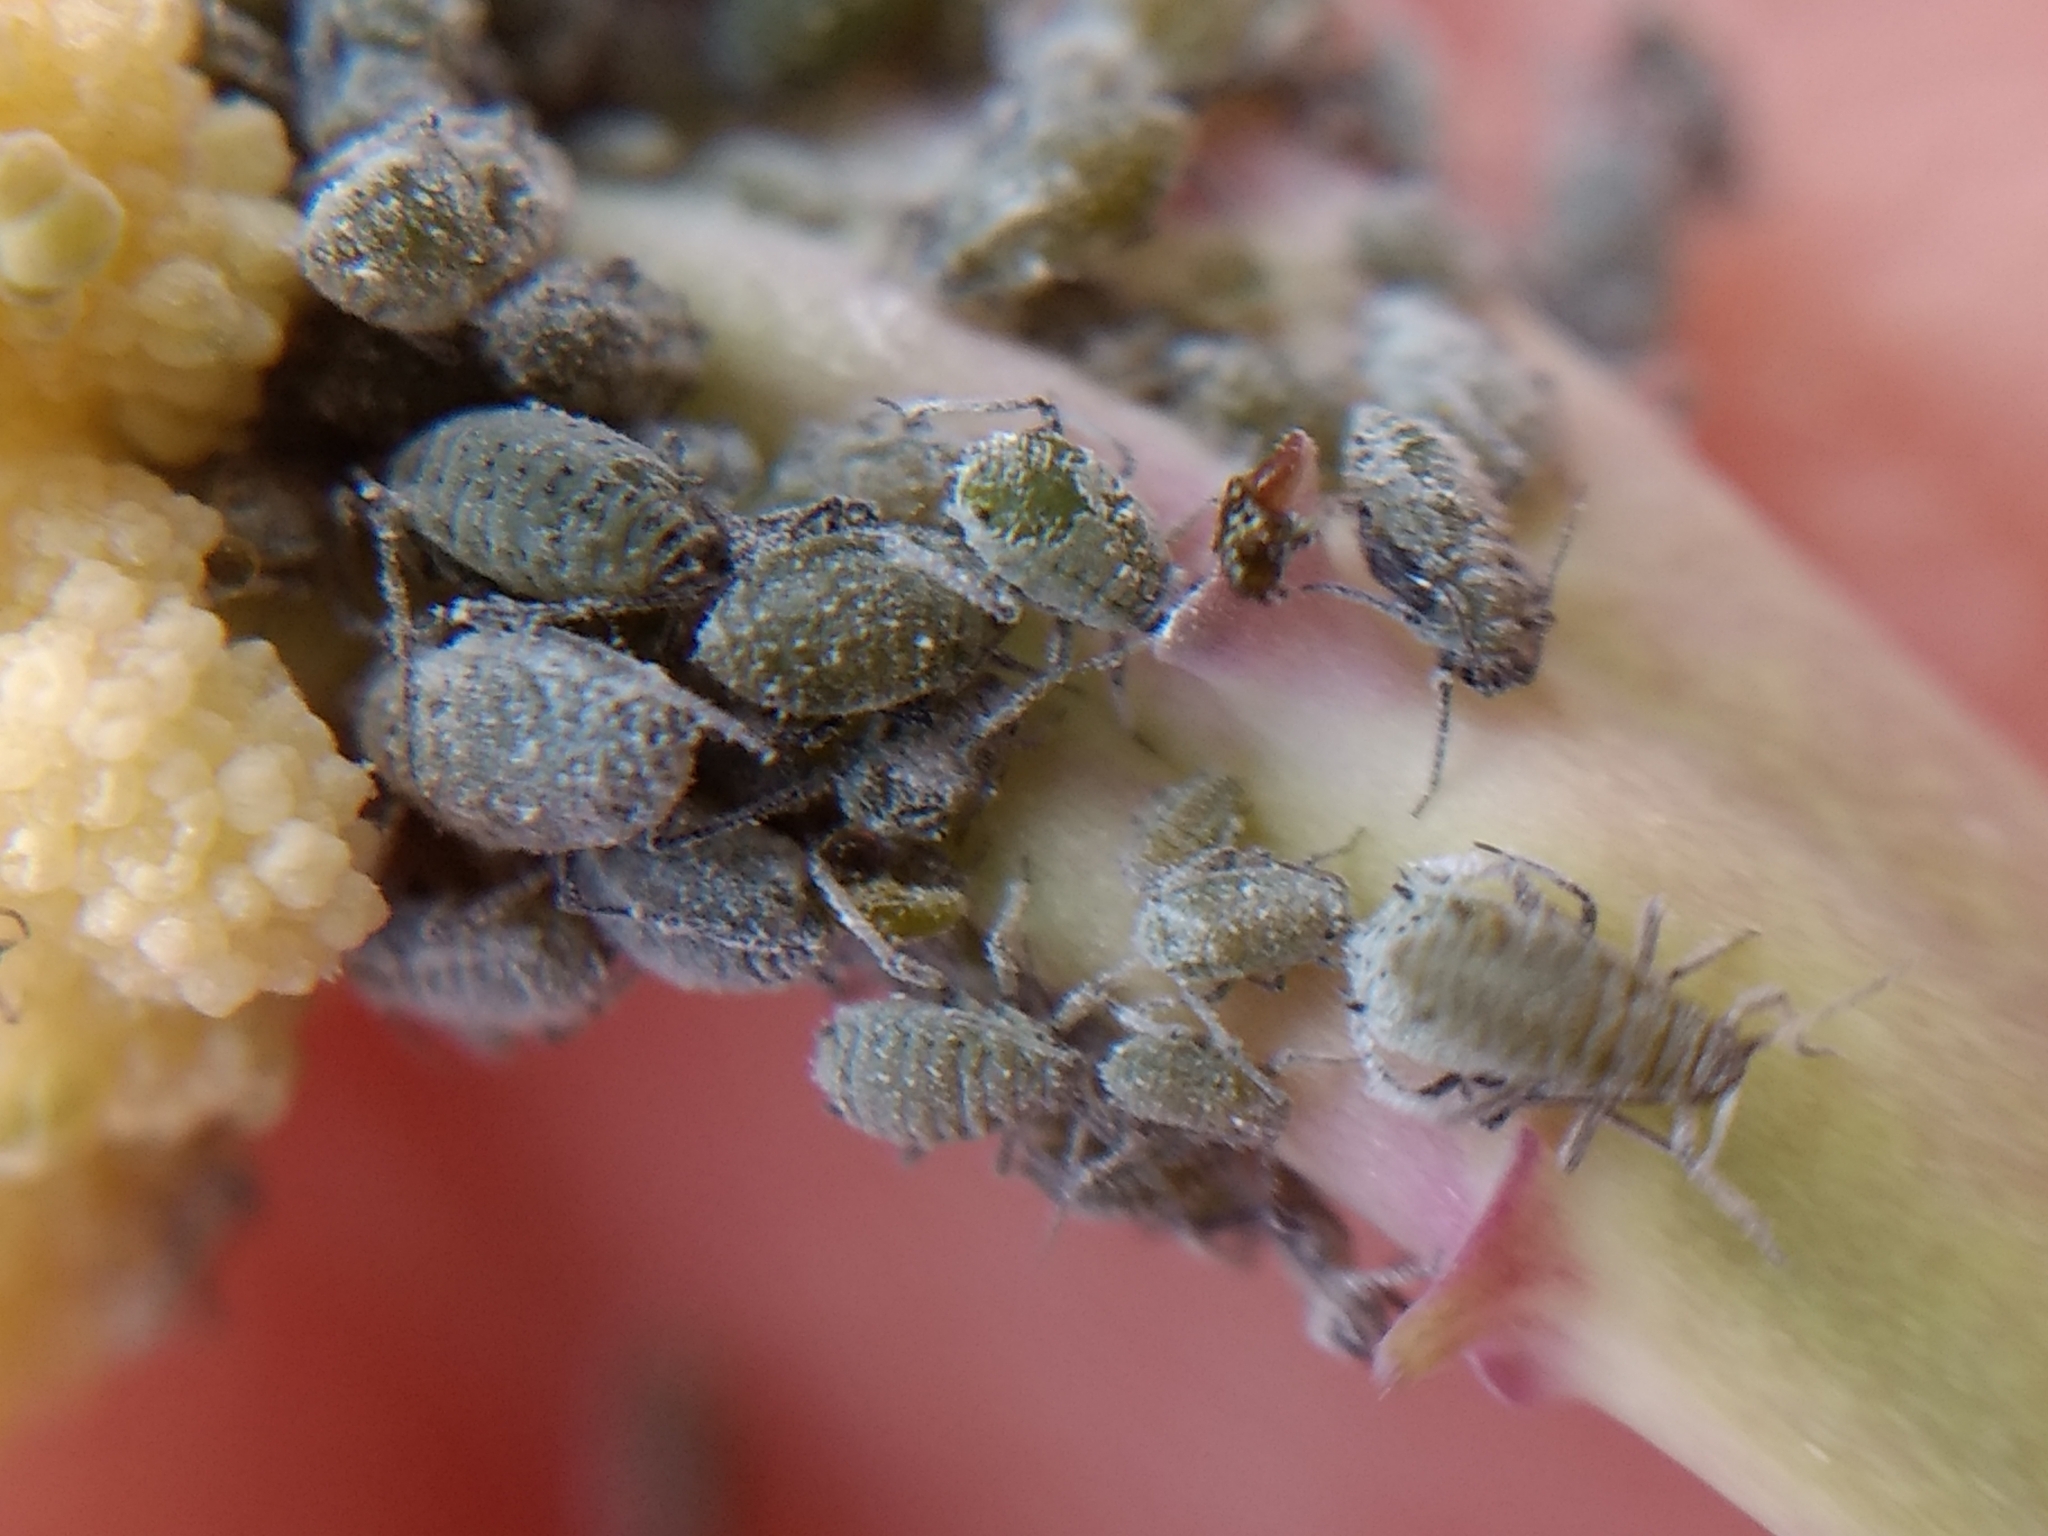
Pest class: cabbage_aphid